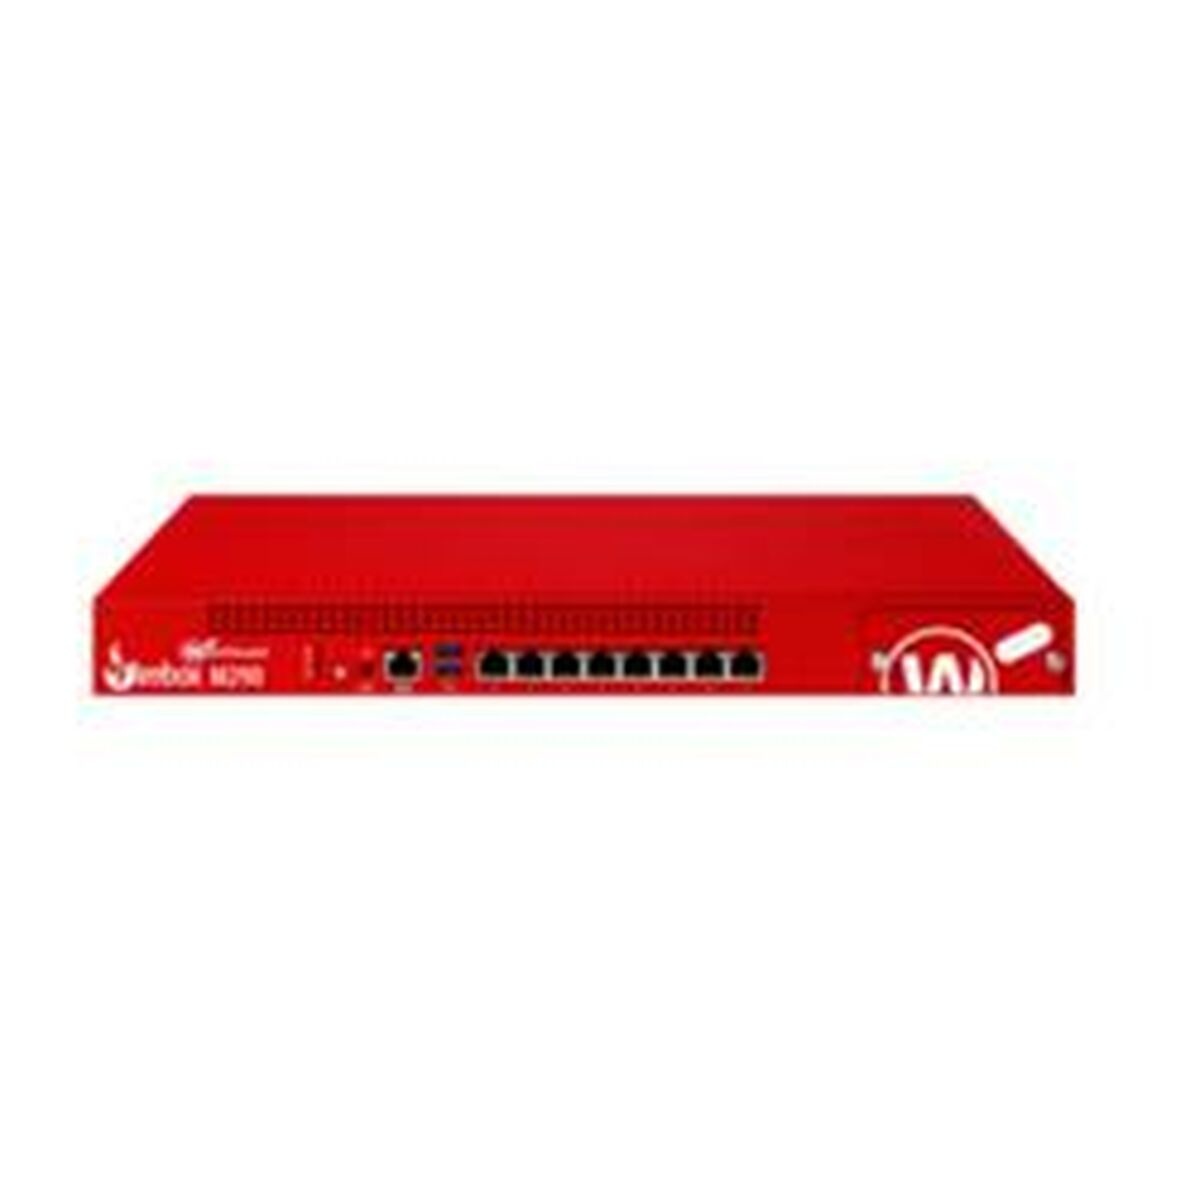
Firewall Watchguard WGM39001603 USB 3.0 RJ45 RJ45 LAN x 4 Ethernet WAN
If you're passionate about IT and electronics , like being up to date on technology and don't miss even the slightest details, buy Firewall Watchguard WGM39001603 USB 3.0 RJ45 RJ45 LAN x 4 Ethernet WAN at an unbeatable price. Type: Router Product with plug: Yes Type of plug: Plug EU Connections: USB 3.0 RJ45 RJ45 LAN x 4 Ethernet WAN
Brand: Watchguard
Category: Electronics > Networking > Network Security & Firewall Devices